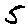
Label: 5